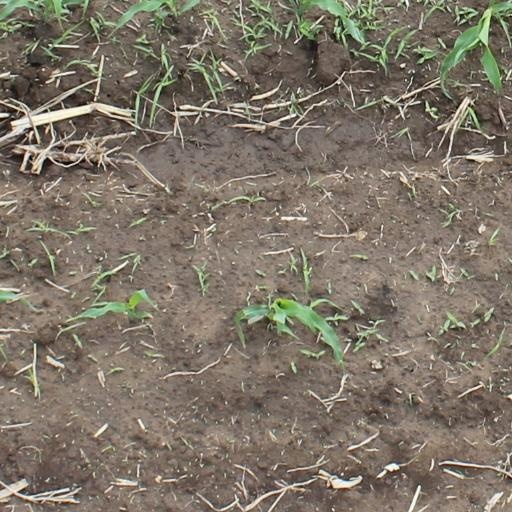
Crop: maize; corn